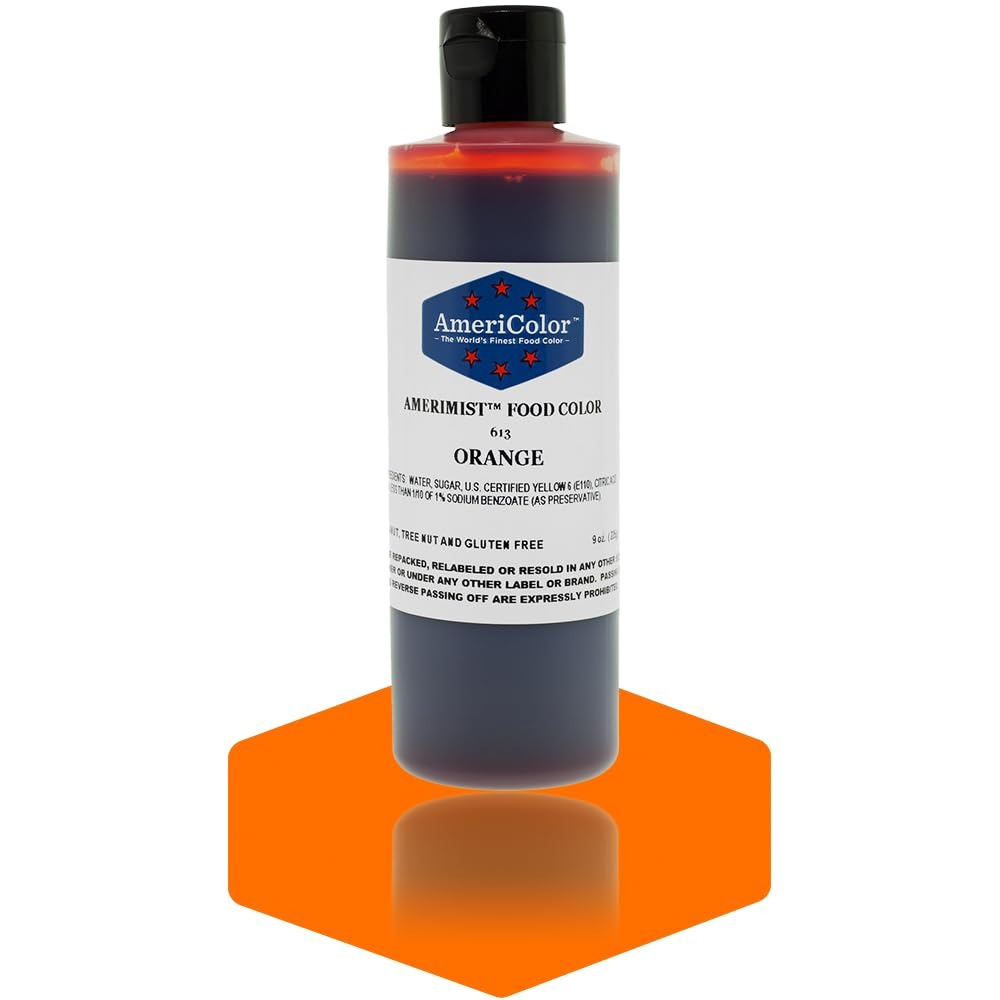
Item Name: AmeriColor Food Coloring, AmeriMist Orange, 9 Ounce
Bullet Point 1: One 9 oz bottle of AmeriMist airbrush food color
Bullet Point 2: Super strong, highly concentrated color—goes farther to save you money
Bullet Point 3: Works beautifully when sprayed onto hard to color icings
Bullet Point 4: Can be painted on with a brush or used in an airbrush unit
Bullet Point 5: No need to dilute, cleans up easily with water
Product Description: AmeriMist is a super-strength, highly concentrated spray-on air brush food color that is extremely effective—even on hard to color non-dairy whipped toppings and icings. AmeriMist air brush colors prevent the need to over-spray, eliminating water spots and preventing icing from breaking down. AmeriMist is available in the same colors as AmeriColor Soft Gel Paste, with the same vibrant tones.
Value: 1.0
Unit: Count

Price: 16